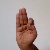
The image shows a hand gesture representing the letter 'F' in Indian Sign Language.